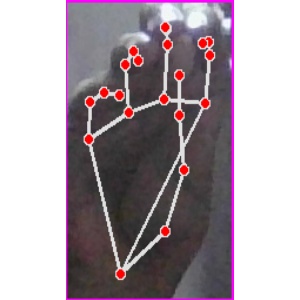
अक्षर: ङ